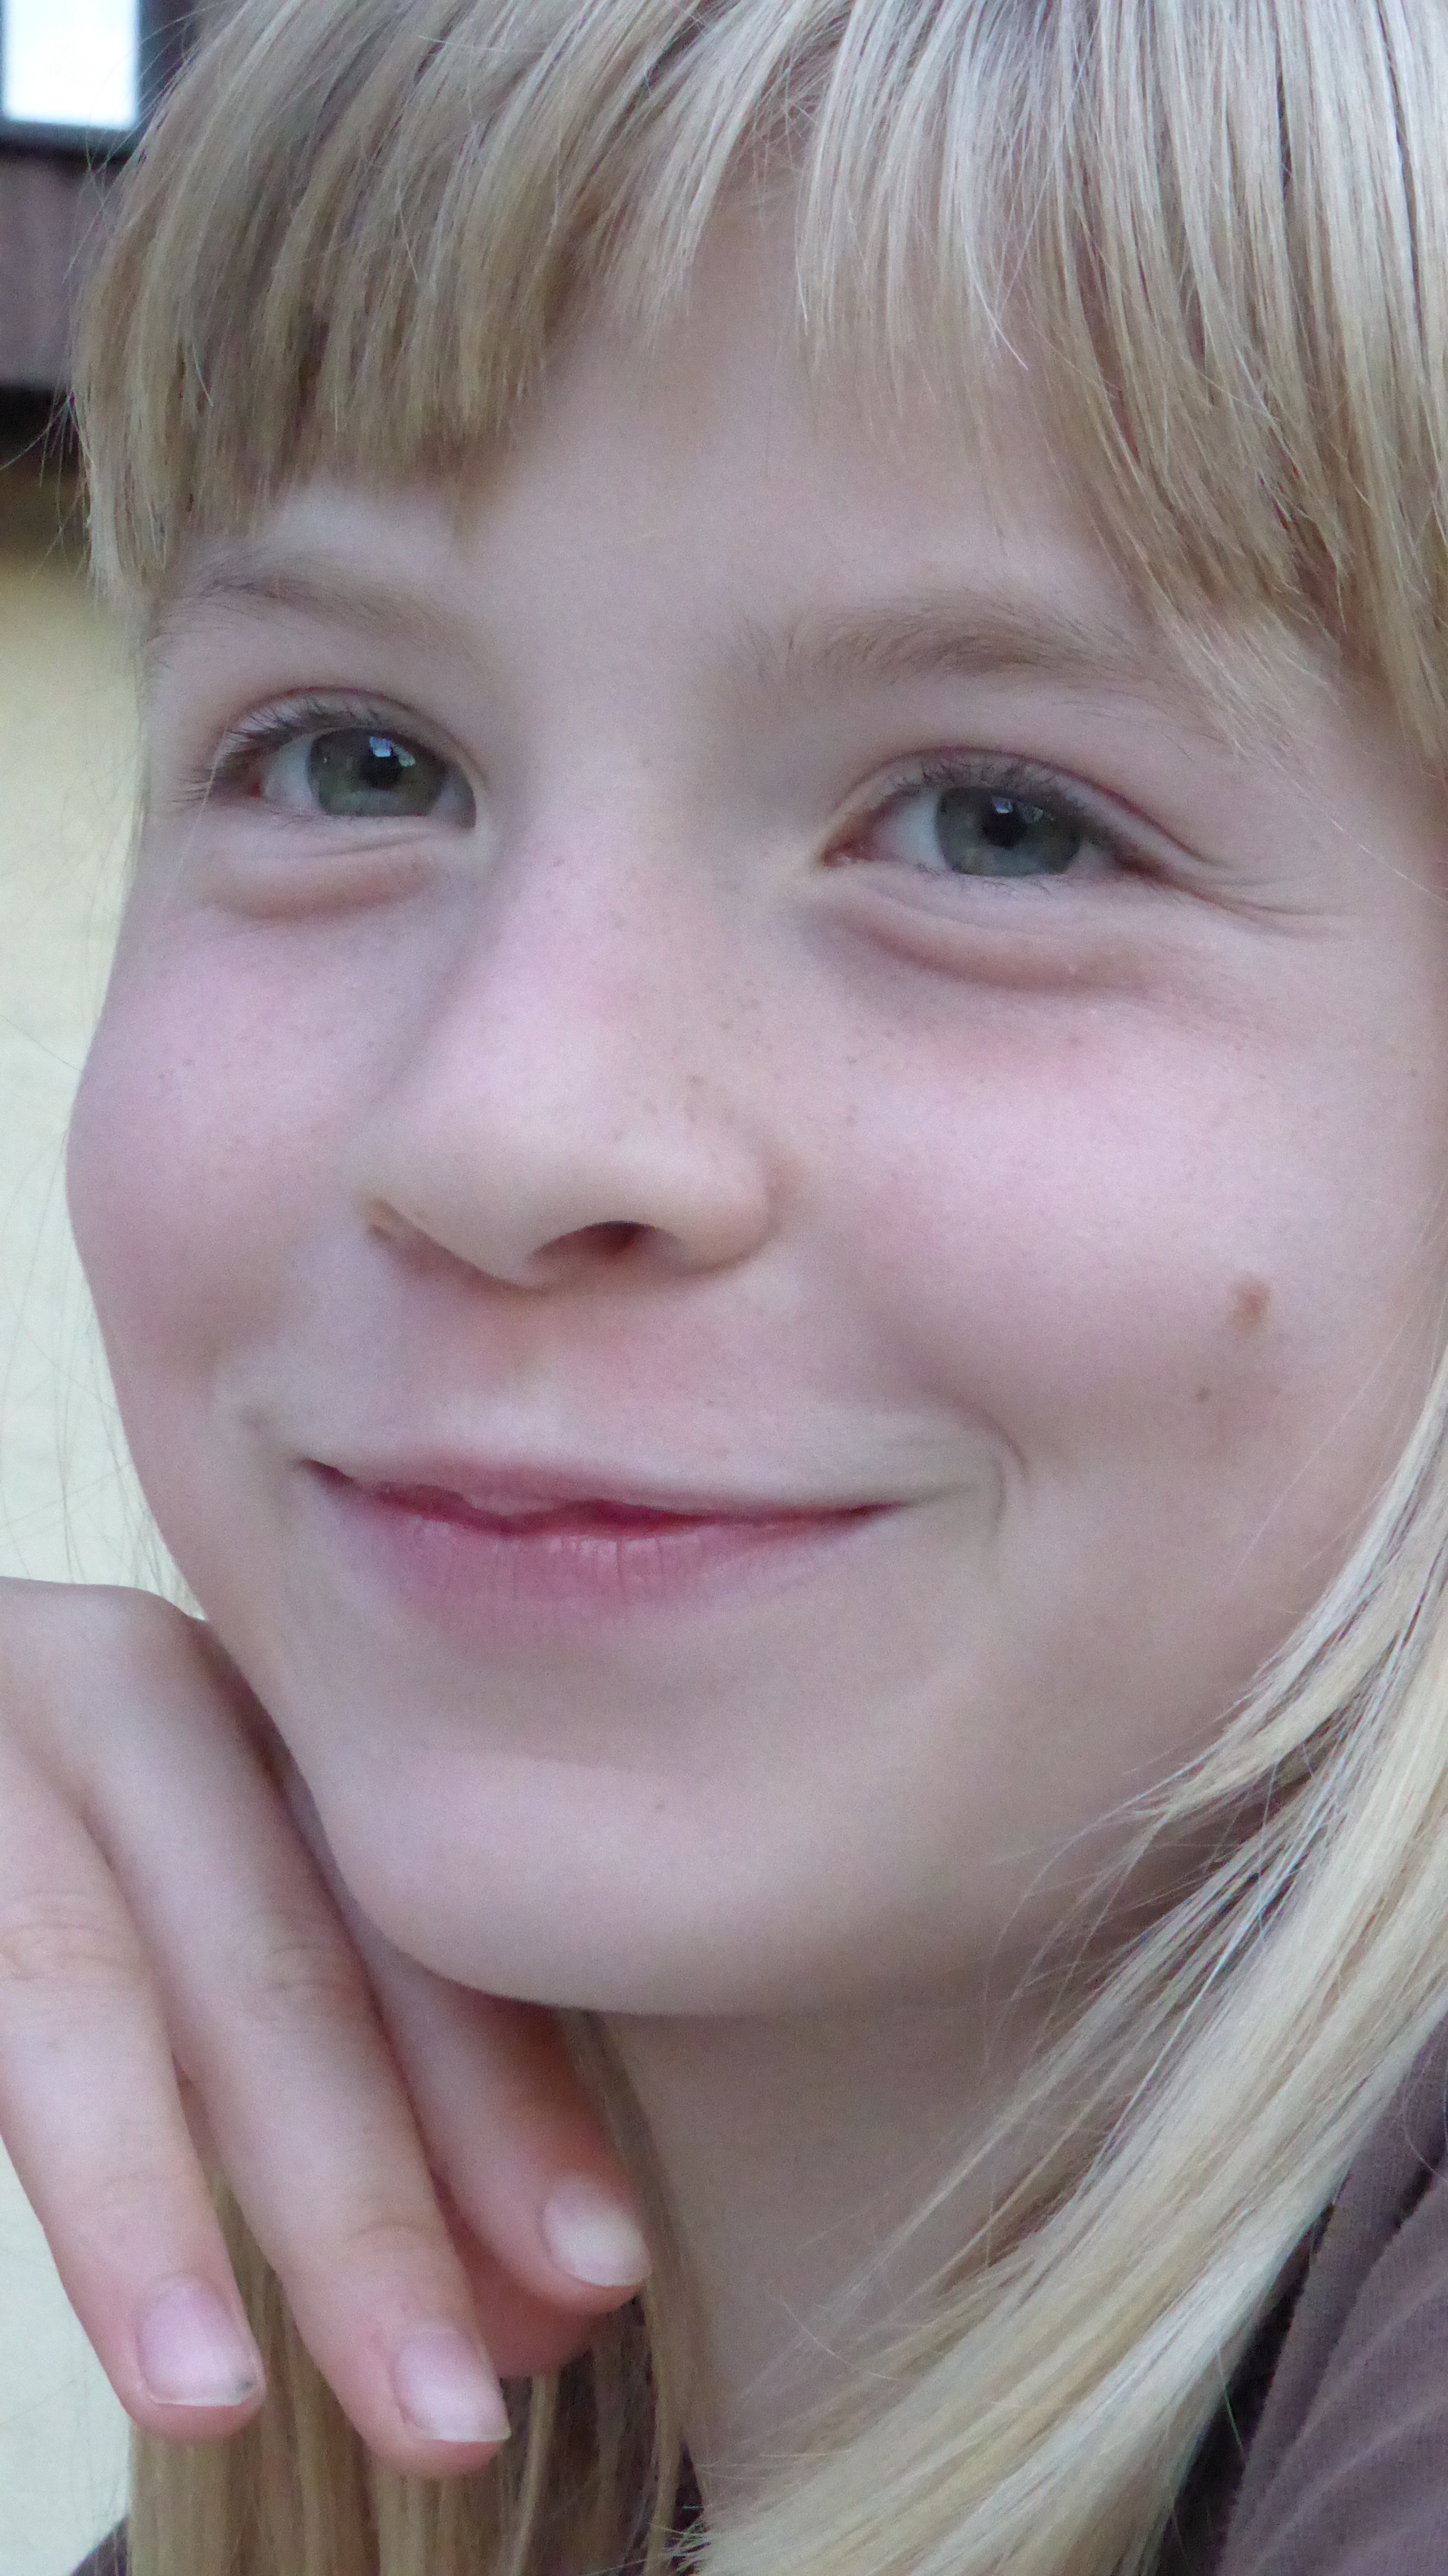
hand, person, girl, woman, hair, photography, portrait, model, color, child, lady, pink, facial expression, lip, hairstyle, smile, mouth, close up, human body, face, nose, cheek, happy, eye, head, skin, beauty, blond, organ, tooth, emotion, brown hair, portrait photography